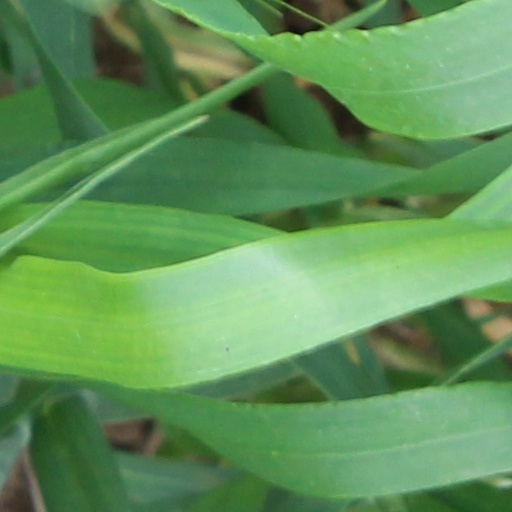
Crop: wheat